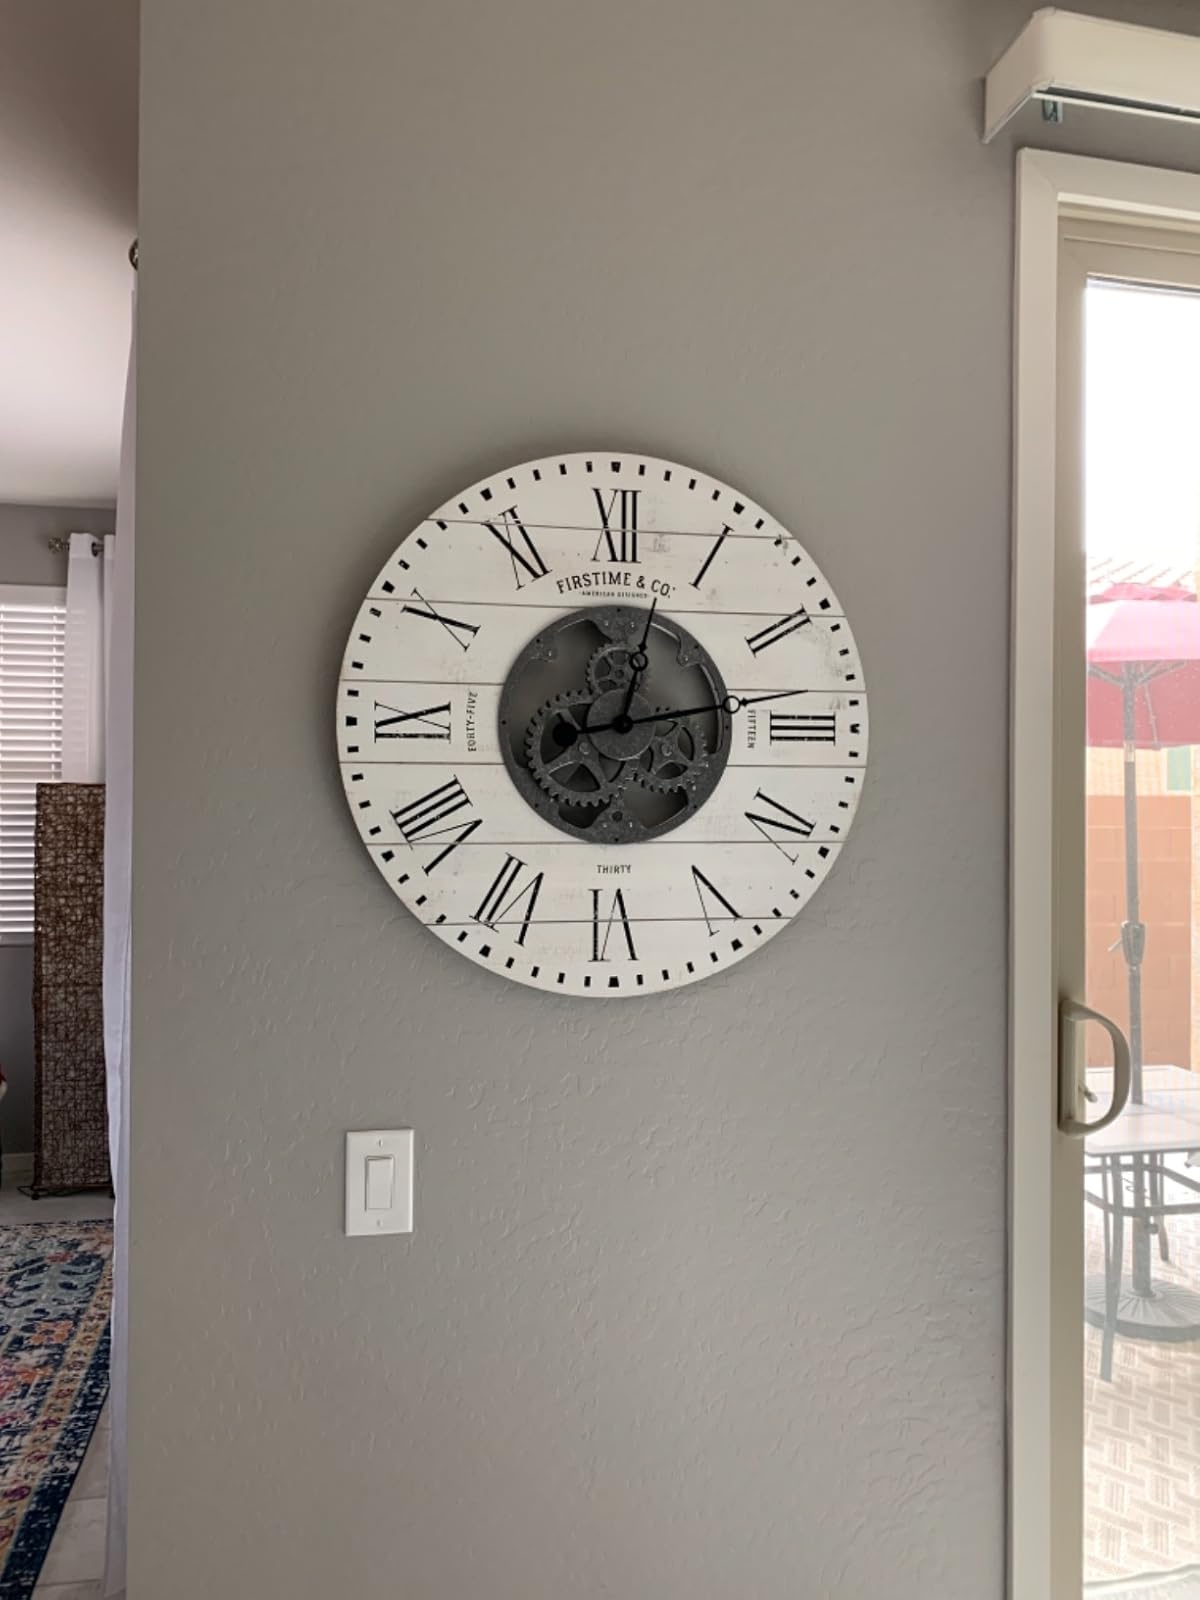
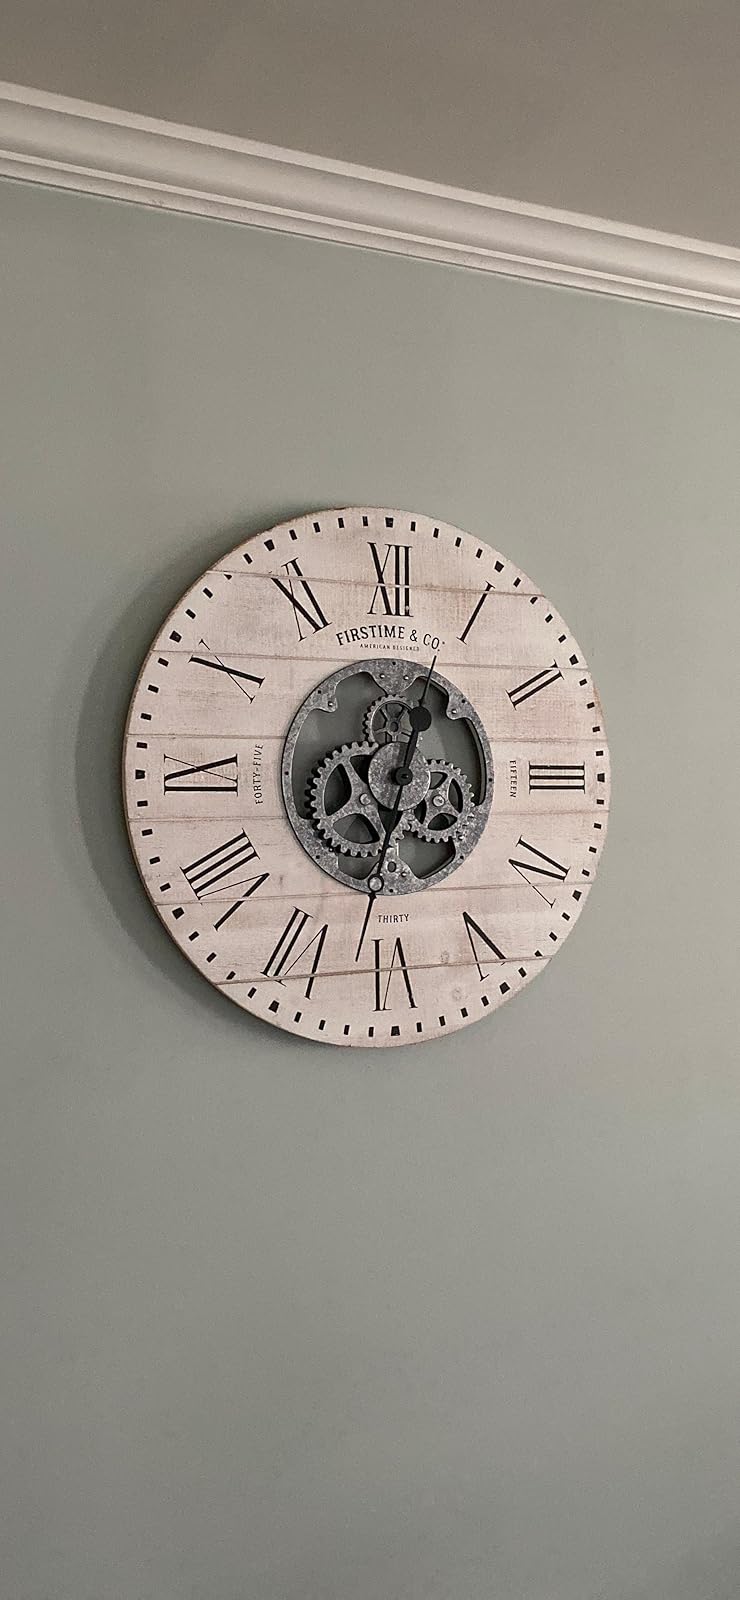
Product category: clock
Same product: yes